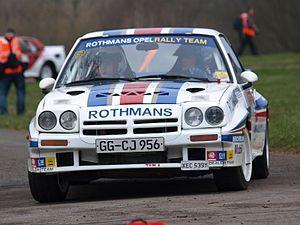
Guy Fréquelin est un ancien pilote de rallye français, né le 2 avril 1945 à Langres en Haute-Marne.
L’Opel Manta est un coupé de la marque automobile allemande Opel produit de 1970 à 1988 en deux générations : Manta A et Manta B. Opel avait décidé à l’époque de produire la Manta pour rivaliser avec la Ford Capri. Elle partage sa plate-forme avec la première Opel Ascona. L’Opel Manta a été remplacée en 1988 par l’Opel Calibra.